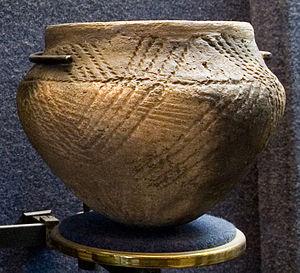
La culture Yamna est une culture du Néolithique final et de l'Âge du bronze ancien, qui s'est développée dans la région du Boug / Dniepr / Don / basse Volga, c'est-à-dire la steppe pontique. Elle s'étend d'environ 3600 à 2300 av. J.-C.. Cette culture est aussi connue en français sous les noms de culture pontique des tombes en fosse ou à puits, ou encore culture des tombes à ocre.